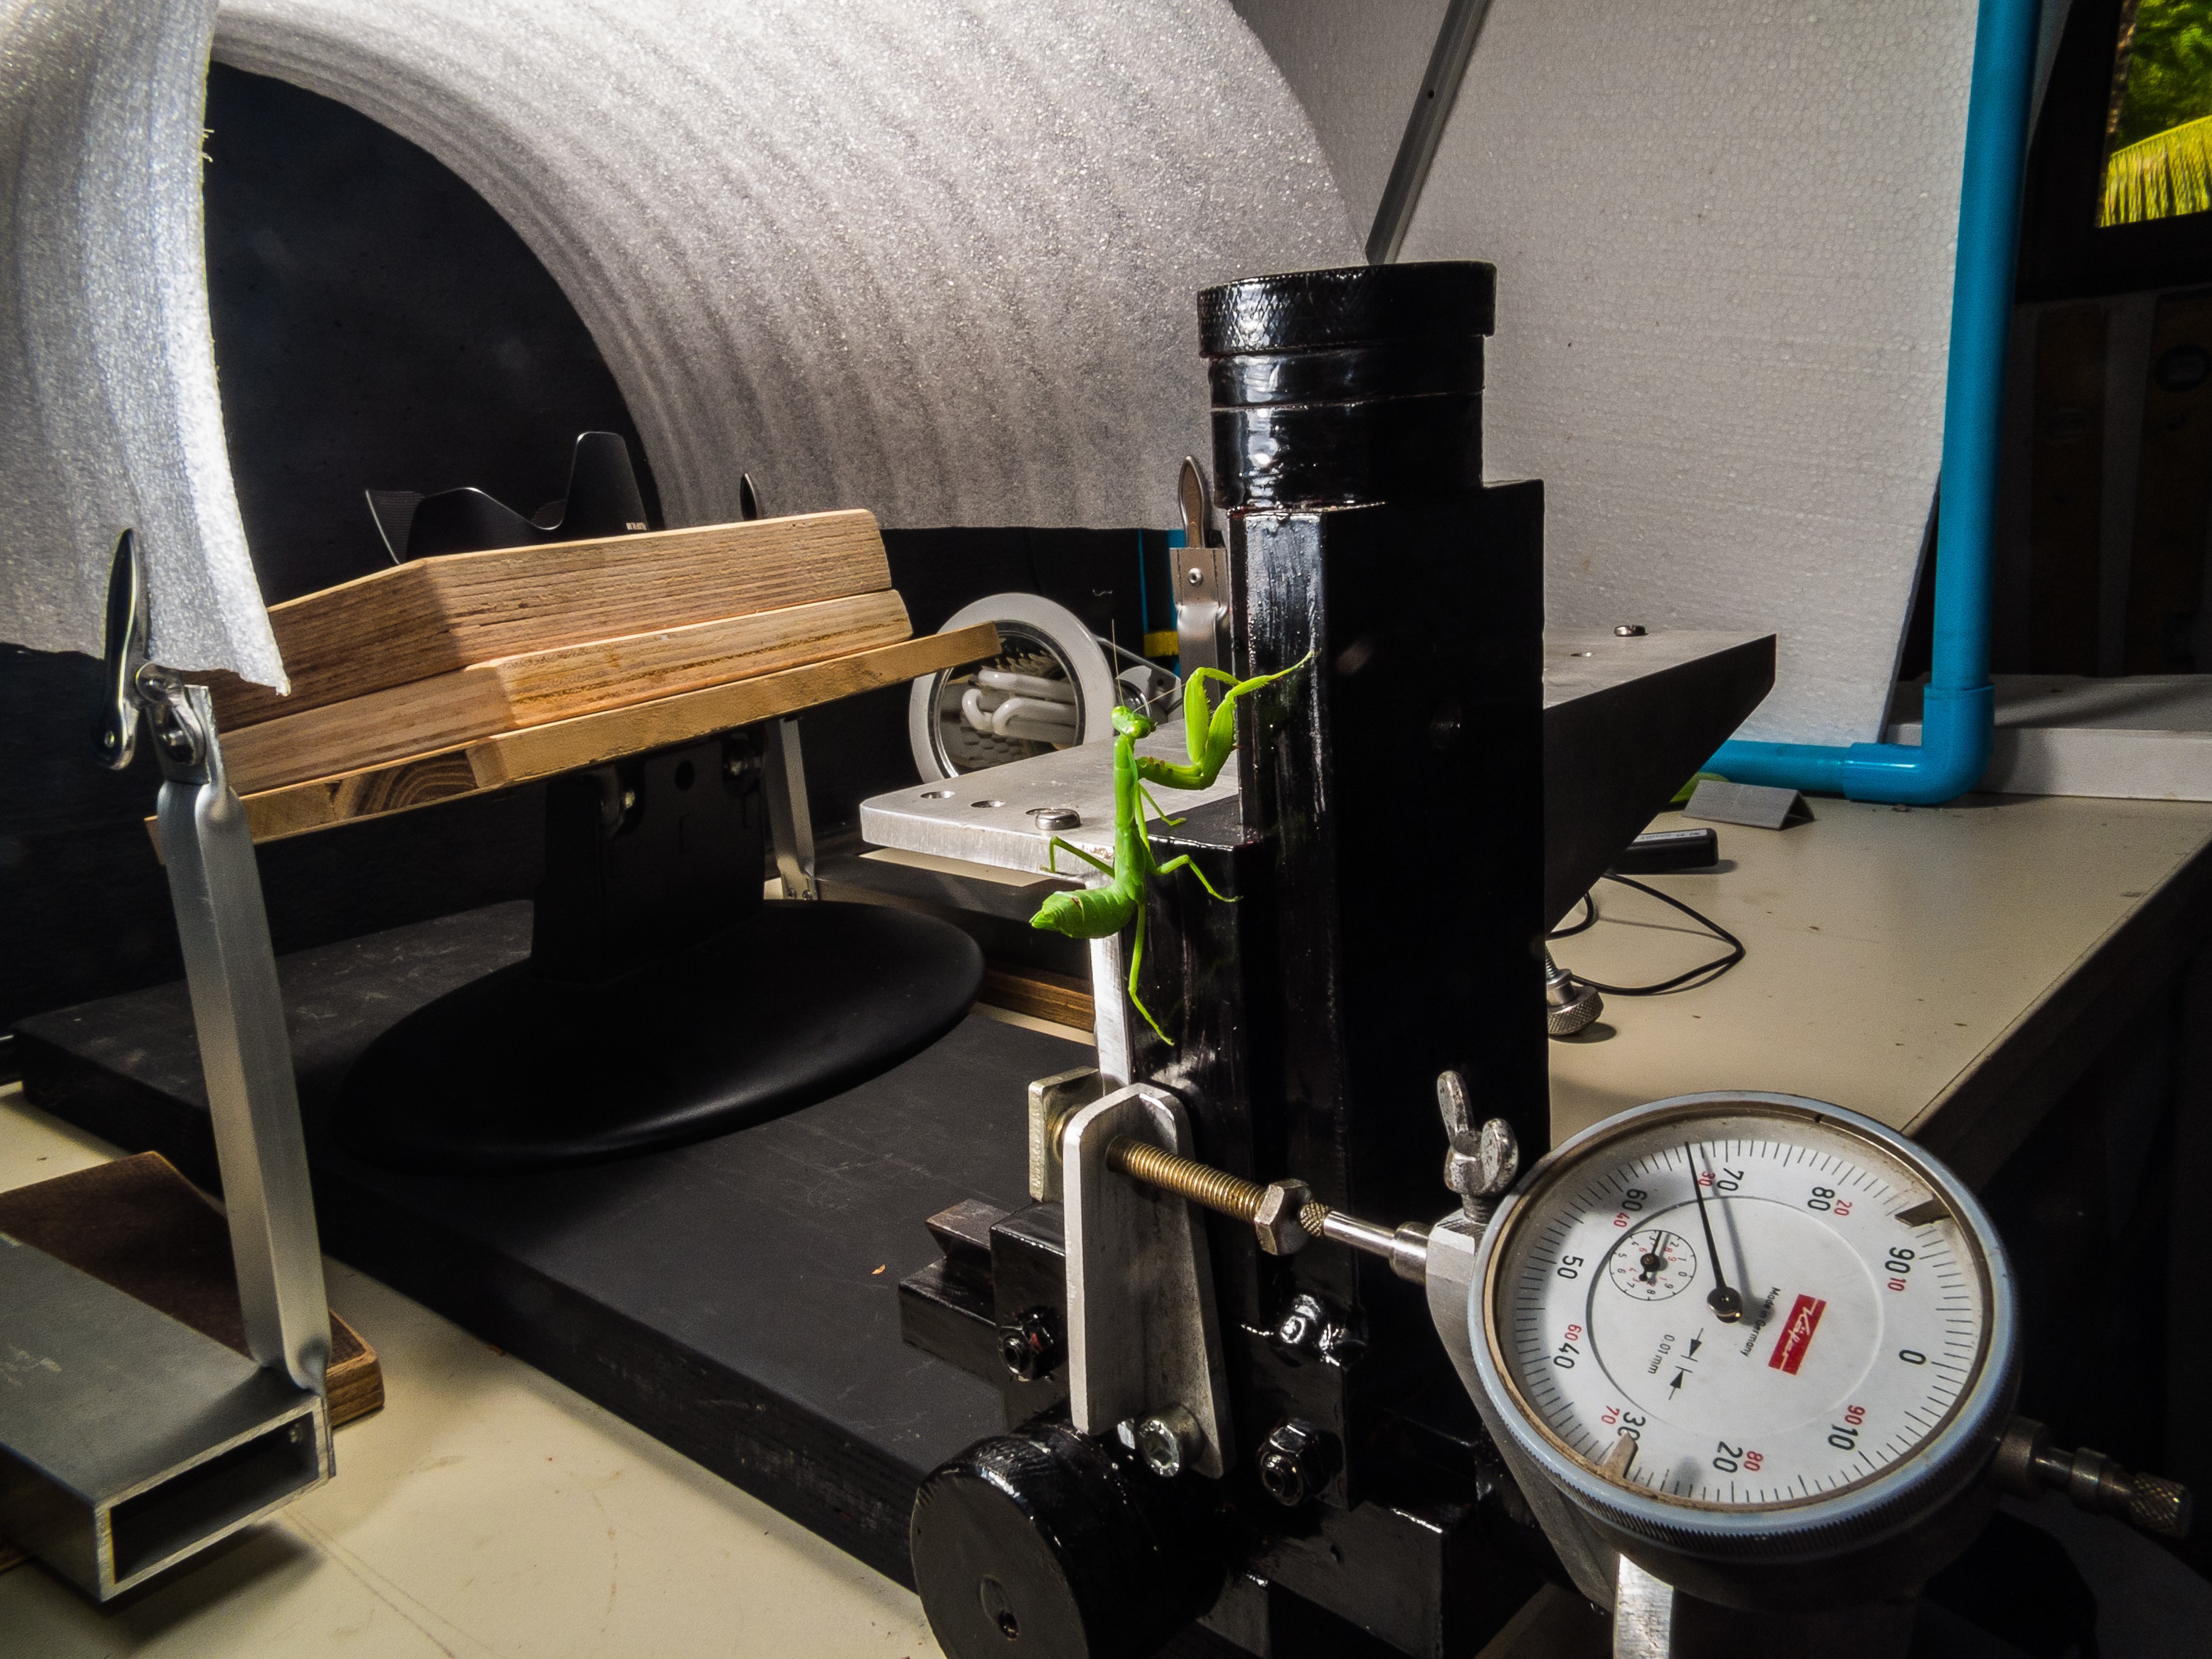
green, praying mantis, machine, room, close, fishing locust